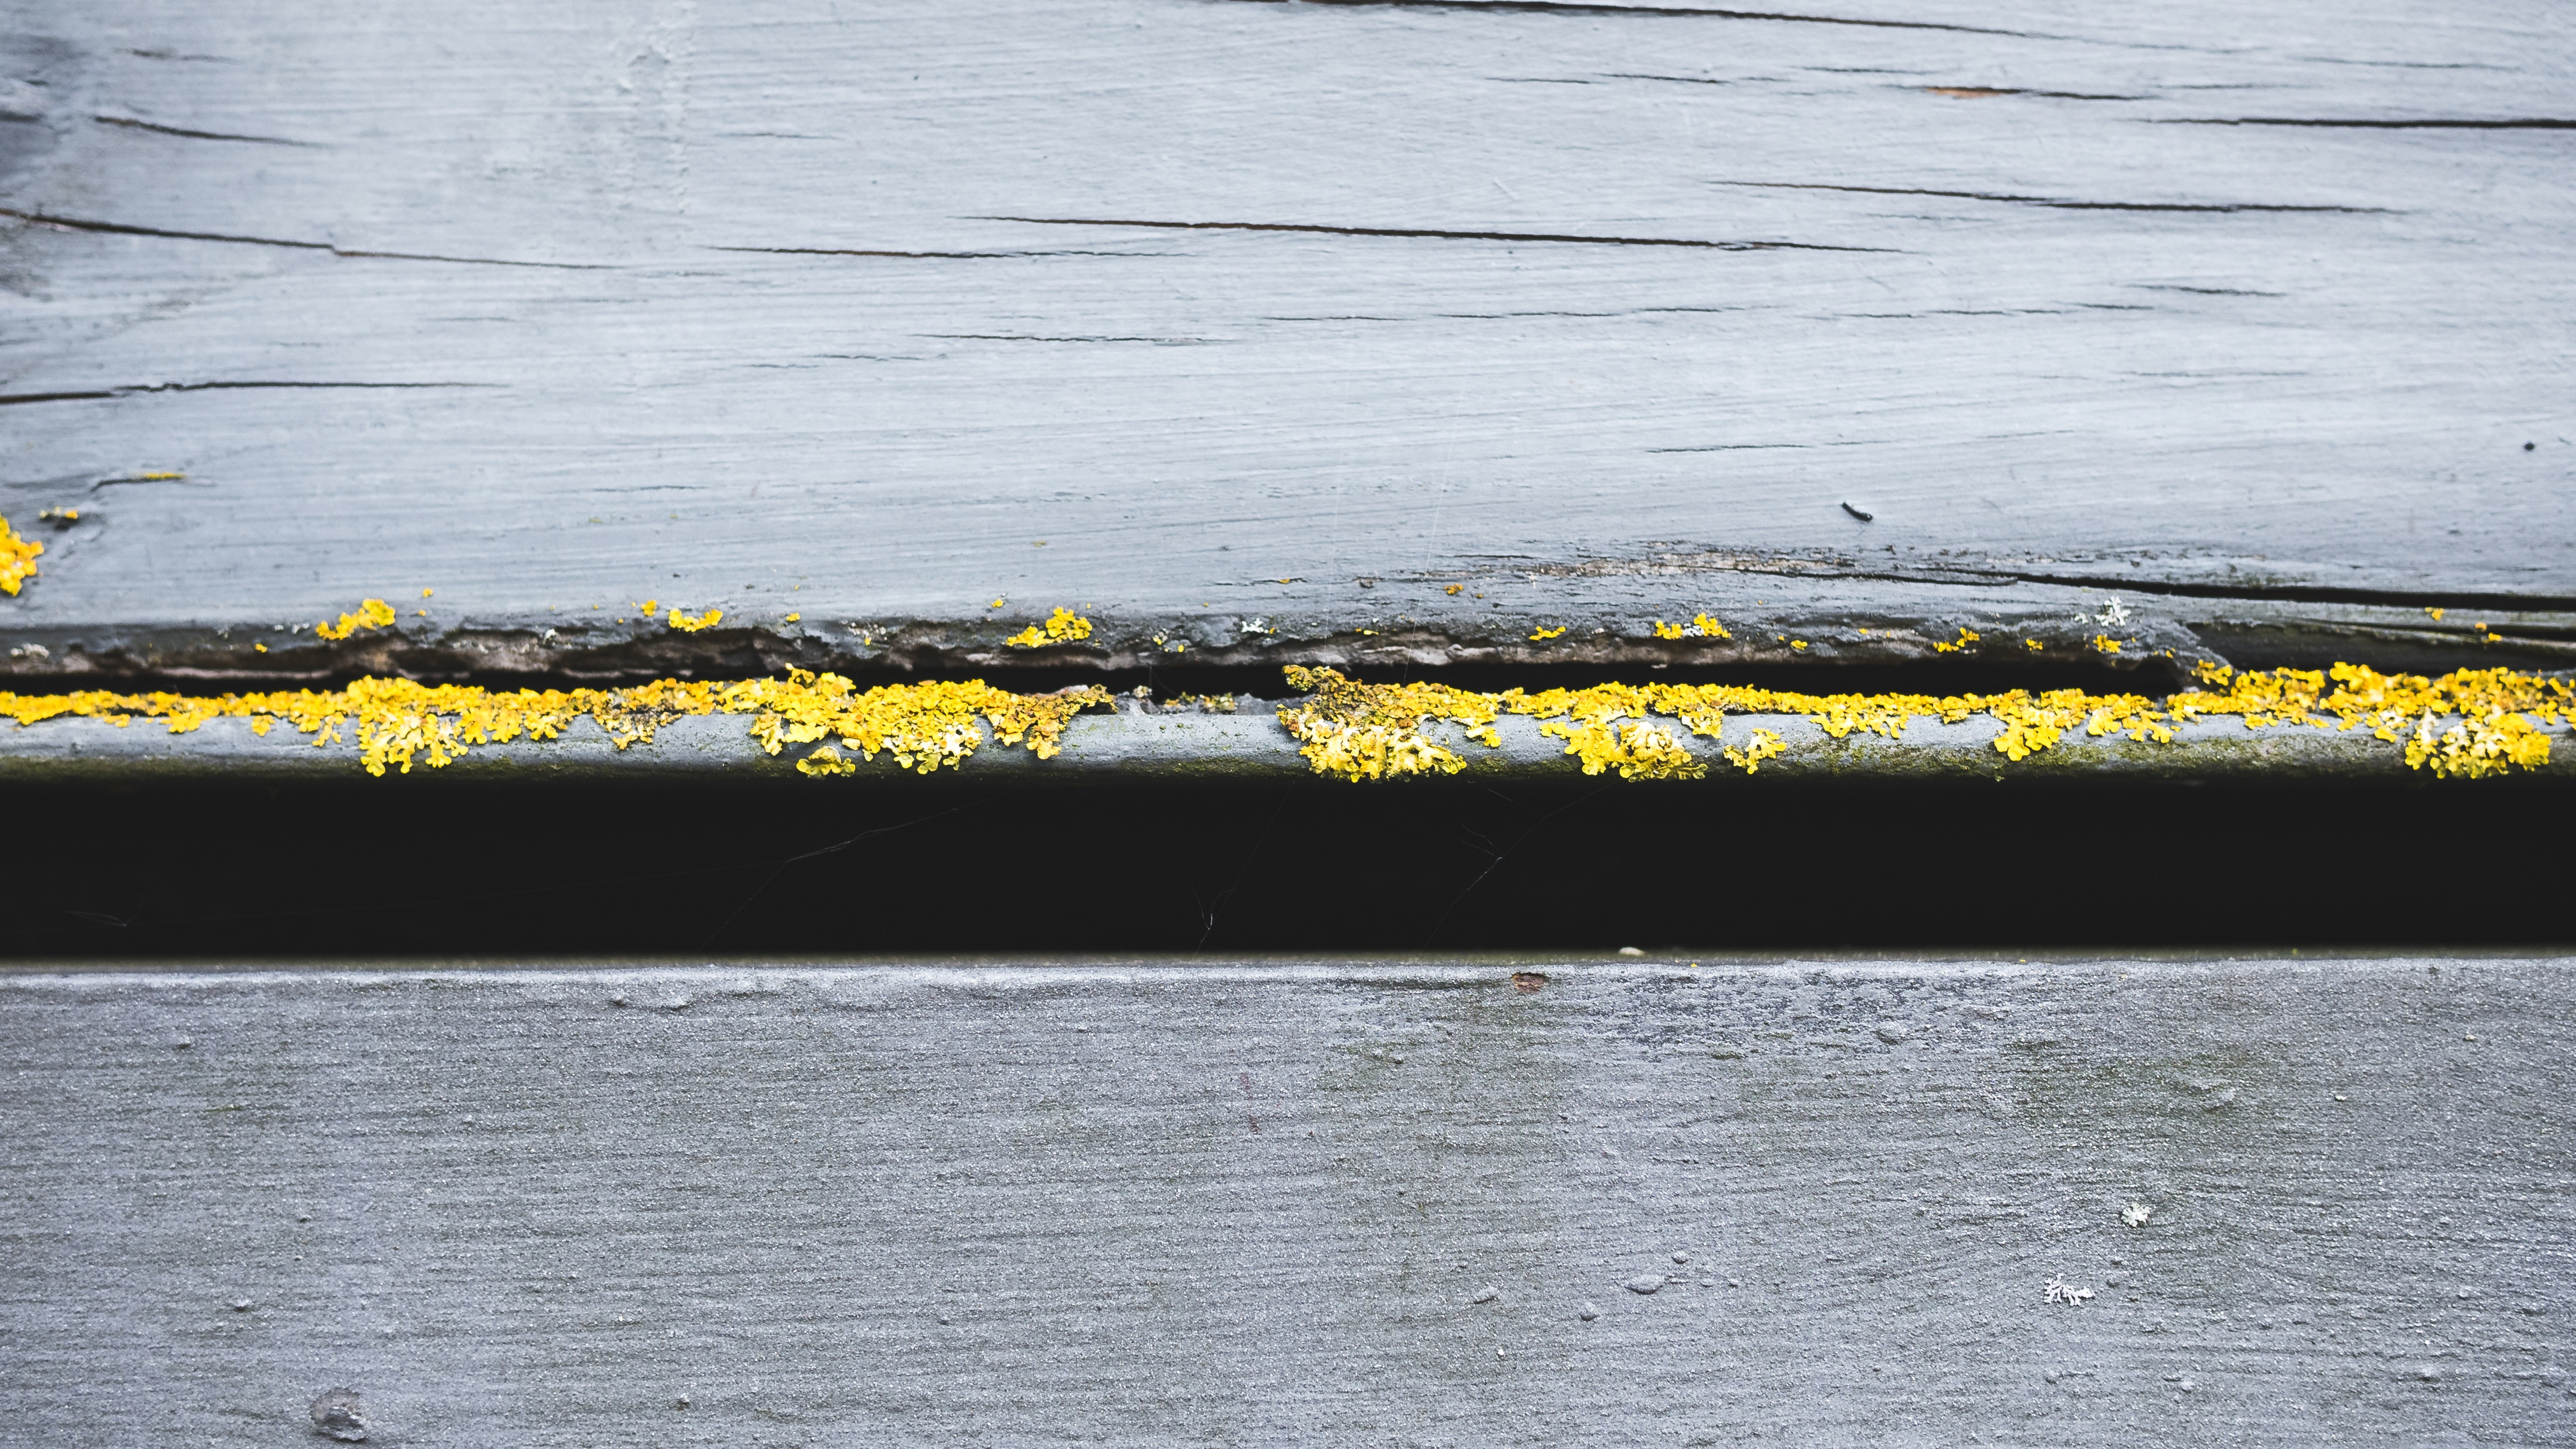
sea, coast, water, nature, ocean, leaf, shore, wave, river, reflection, vehicle, boating